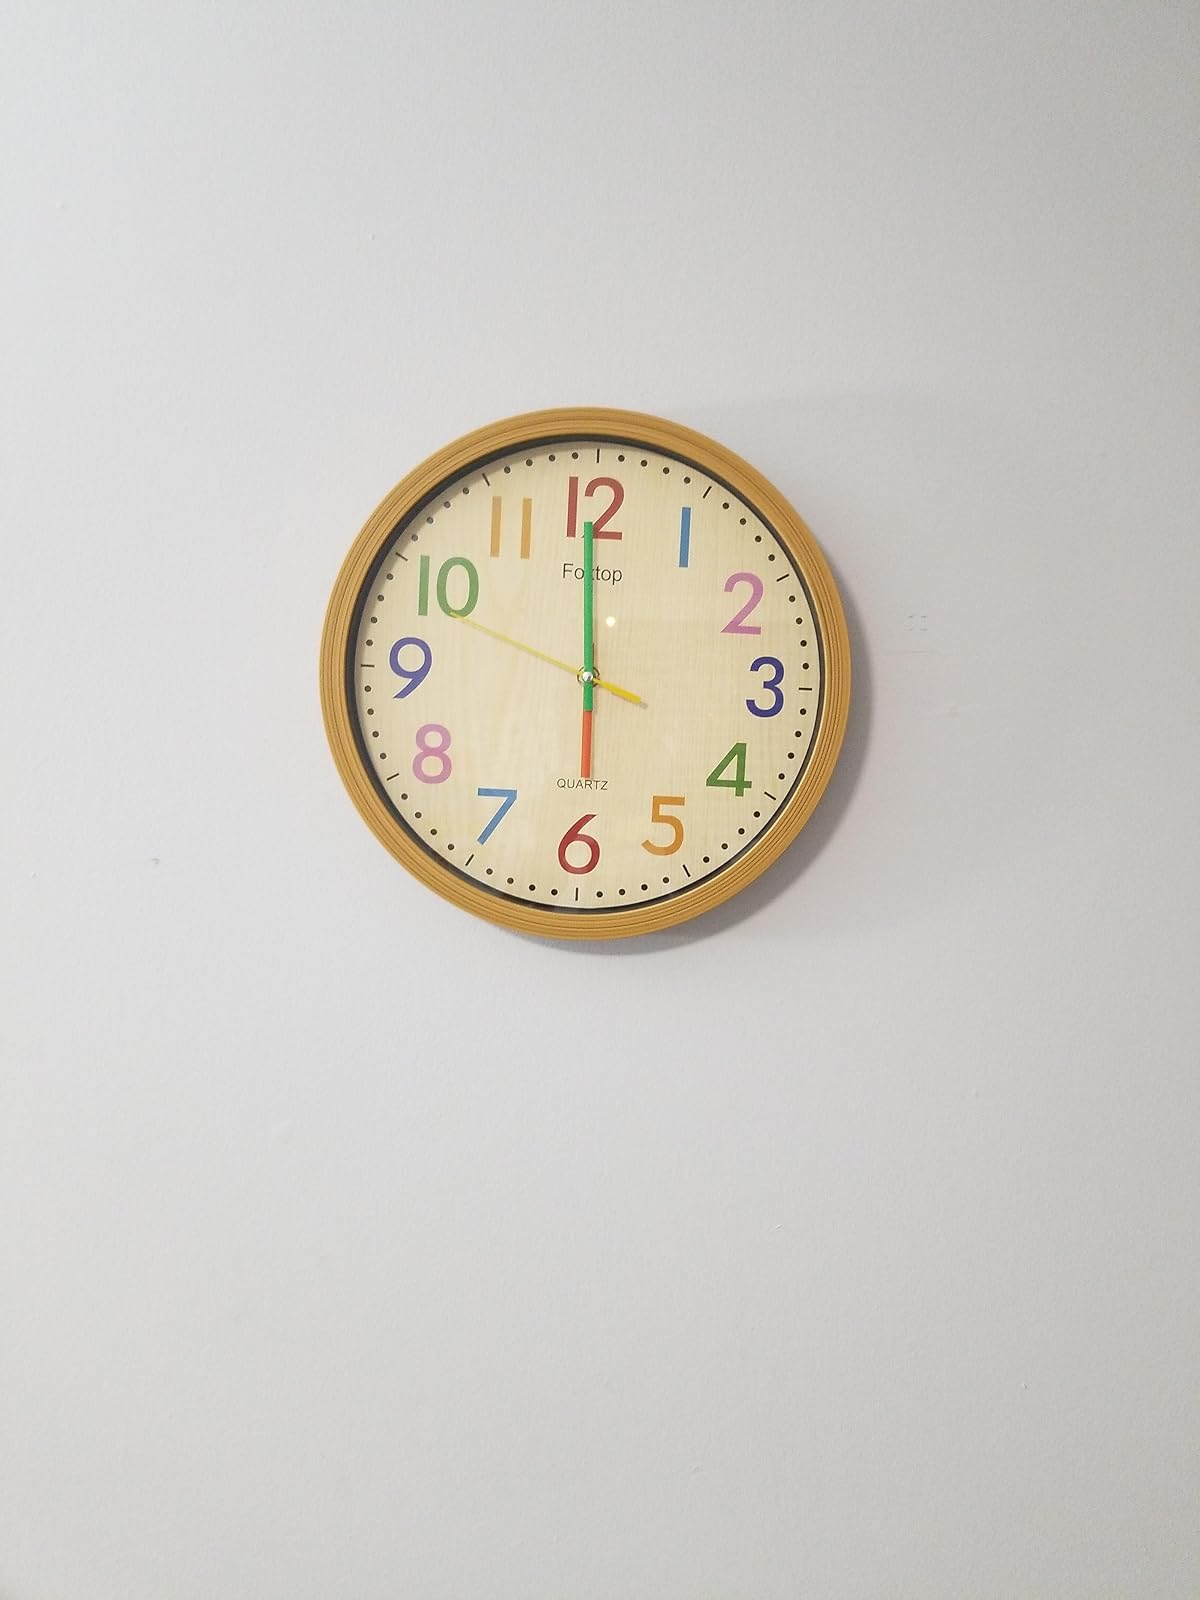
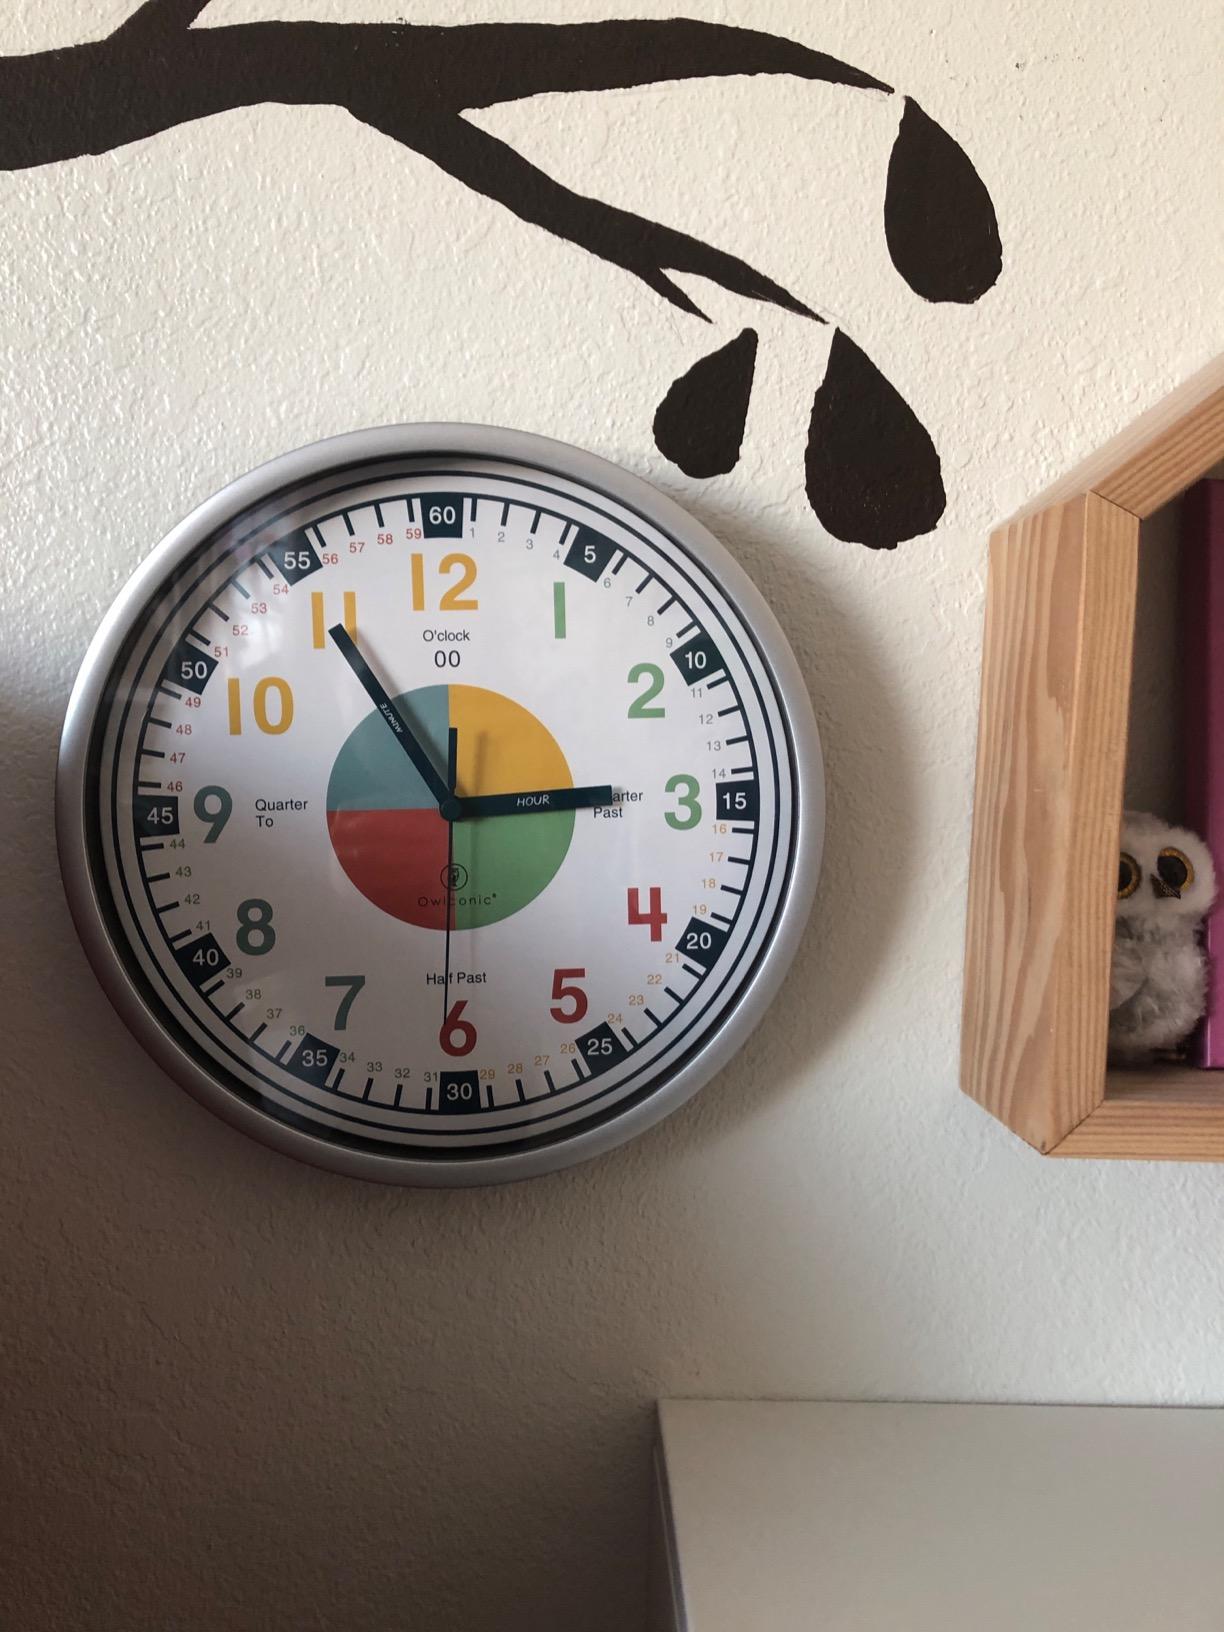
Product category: clock
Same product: no